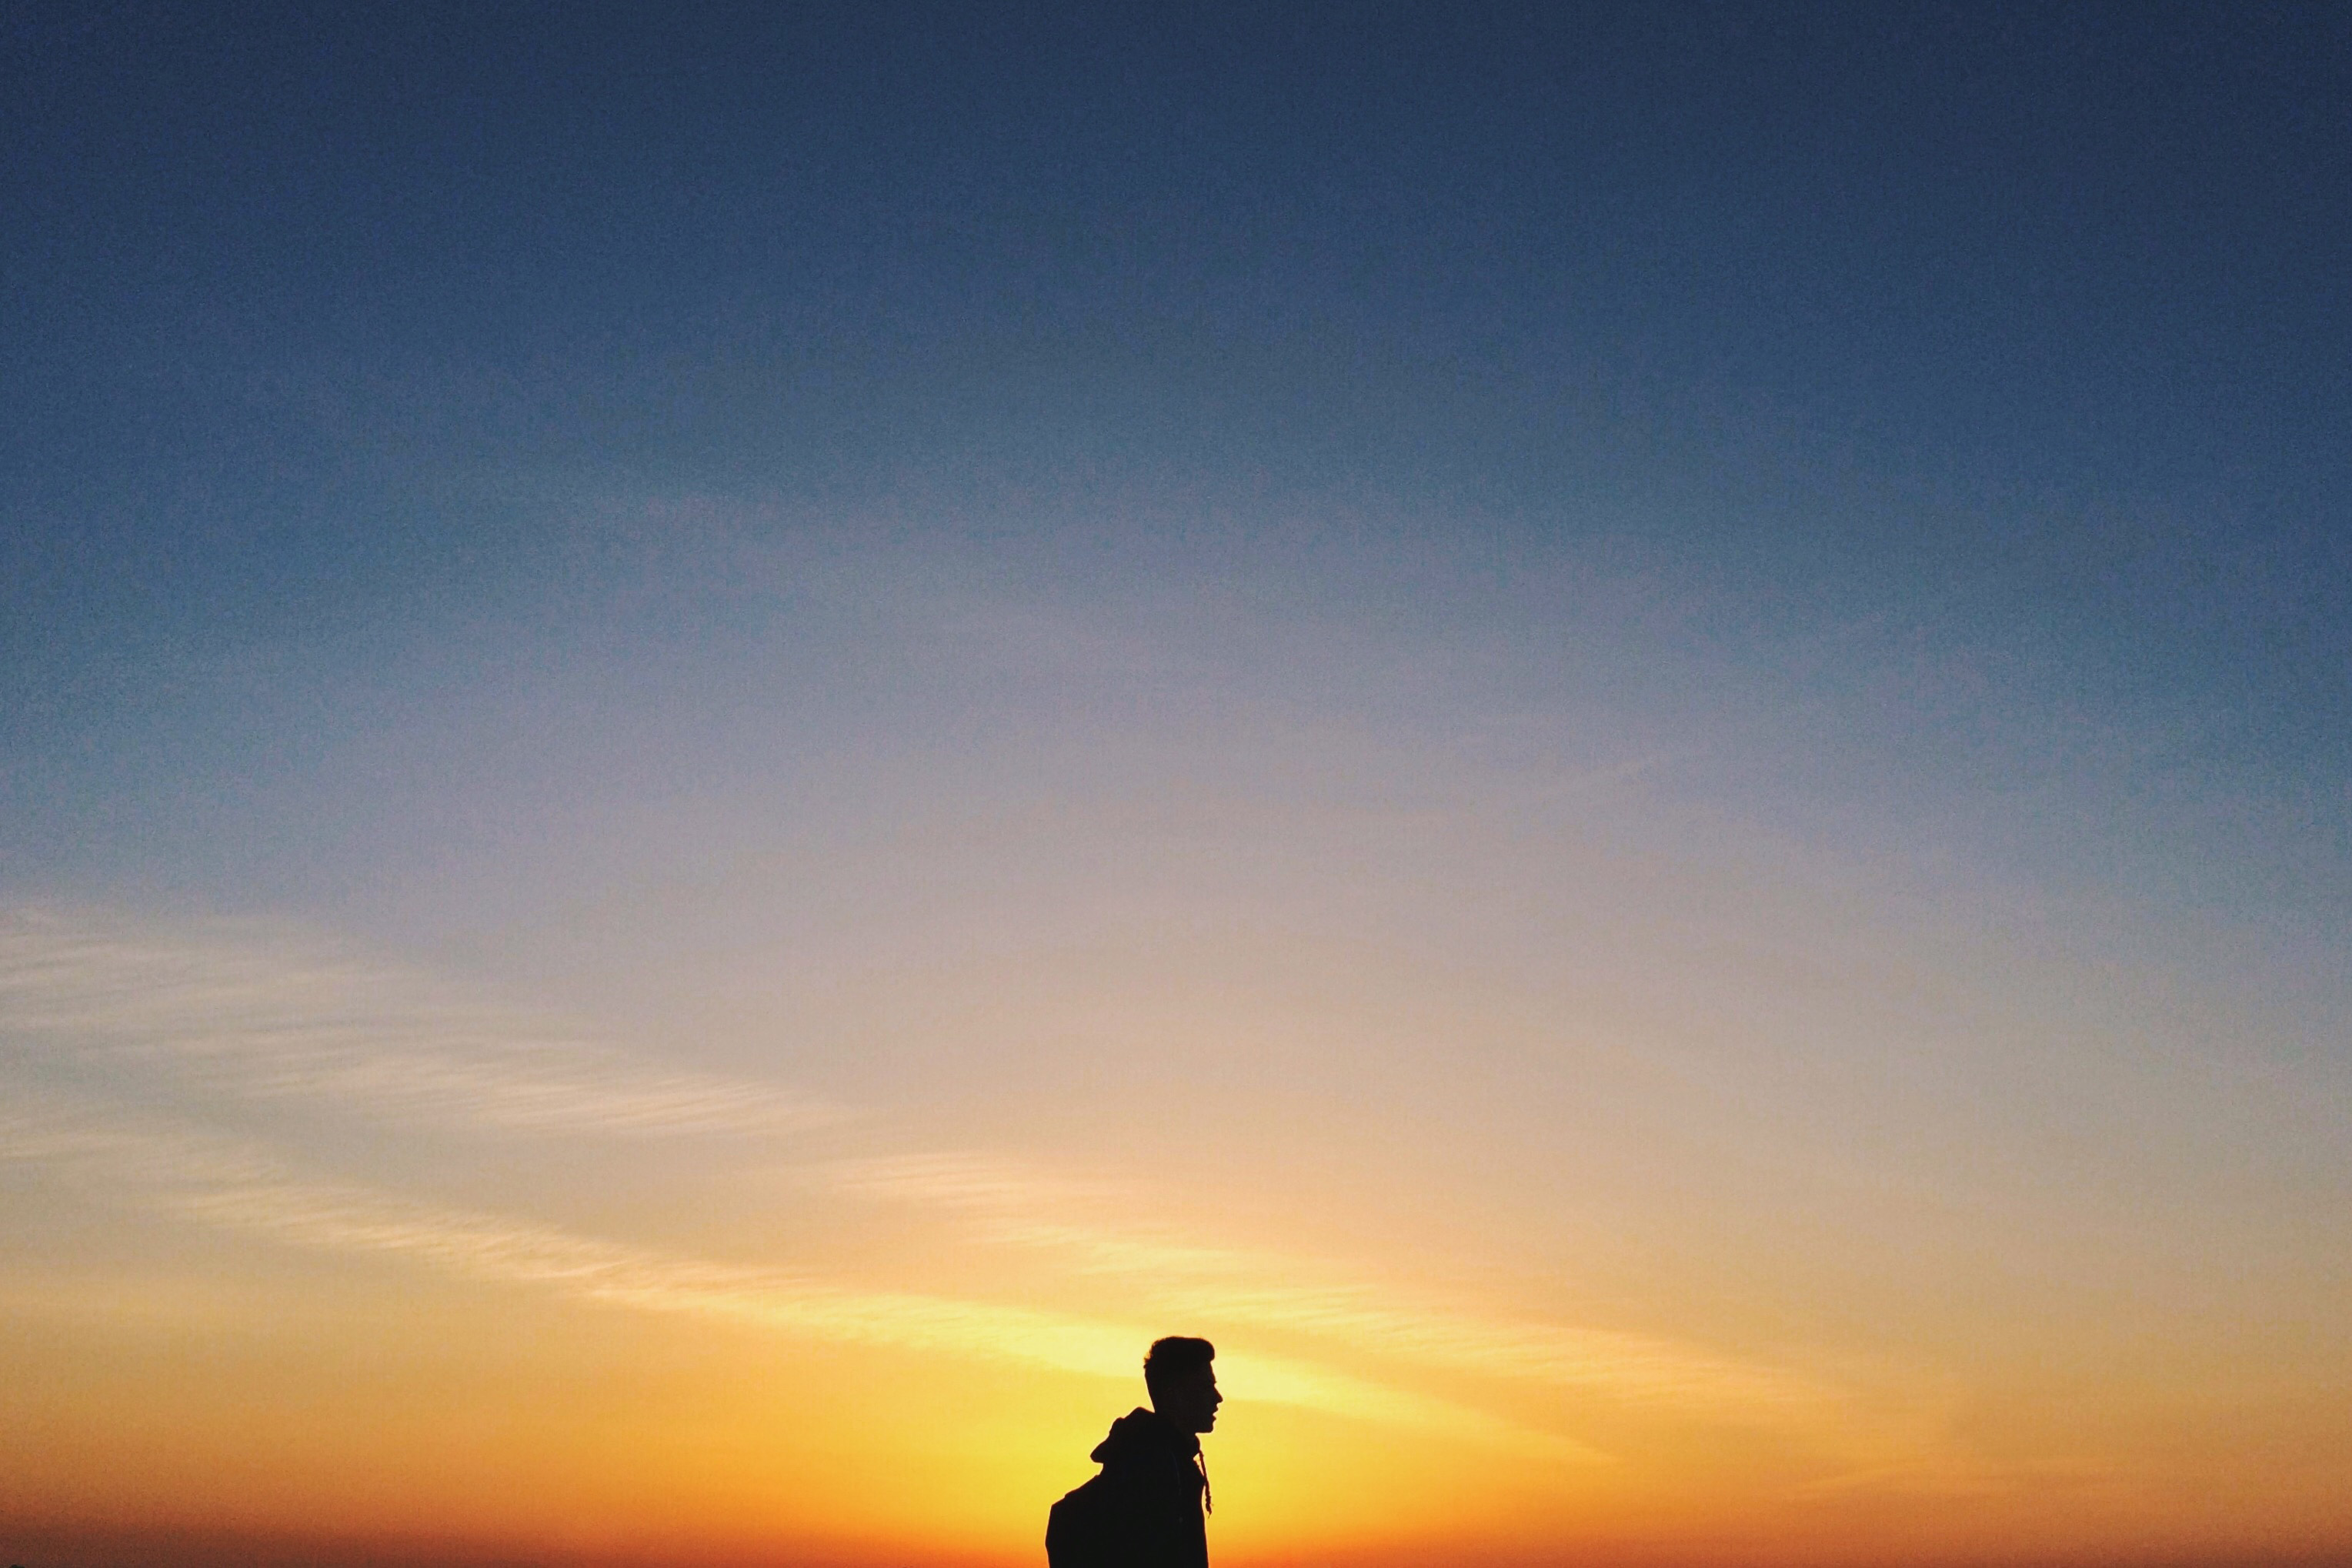
sky, horizon, afterglow, sunset, cloud, sunrise, evening, daytime, calm, dusk, morning, atmosphere, backlighting, silhouette, sunlight, dawn, sea, photography, ocean, landscape, happy, meteorological phenomenon, sun, cumulus, city